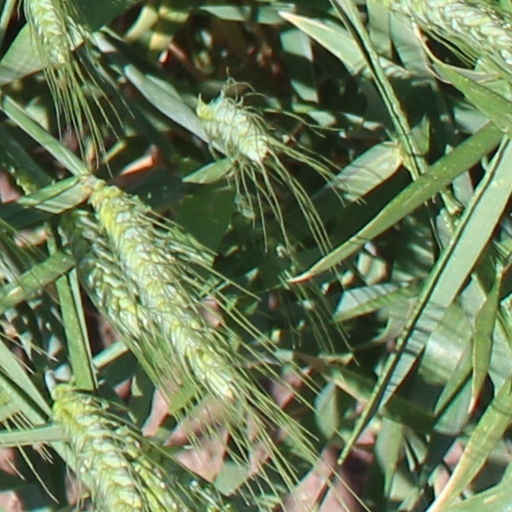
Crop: wheat